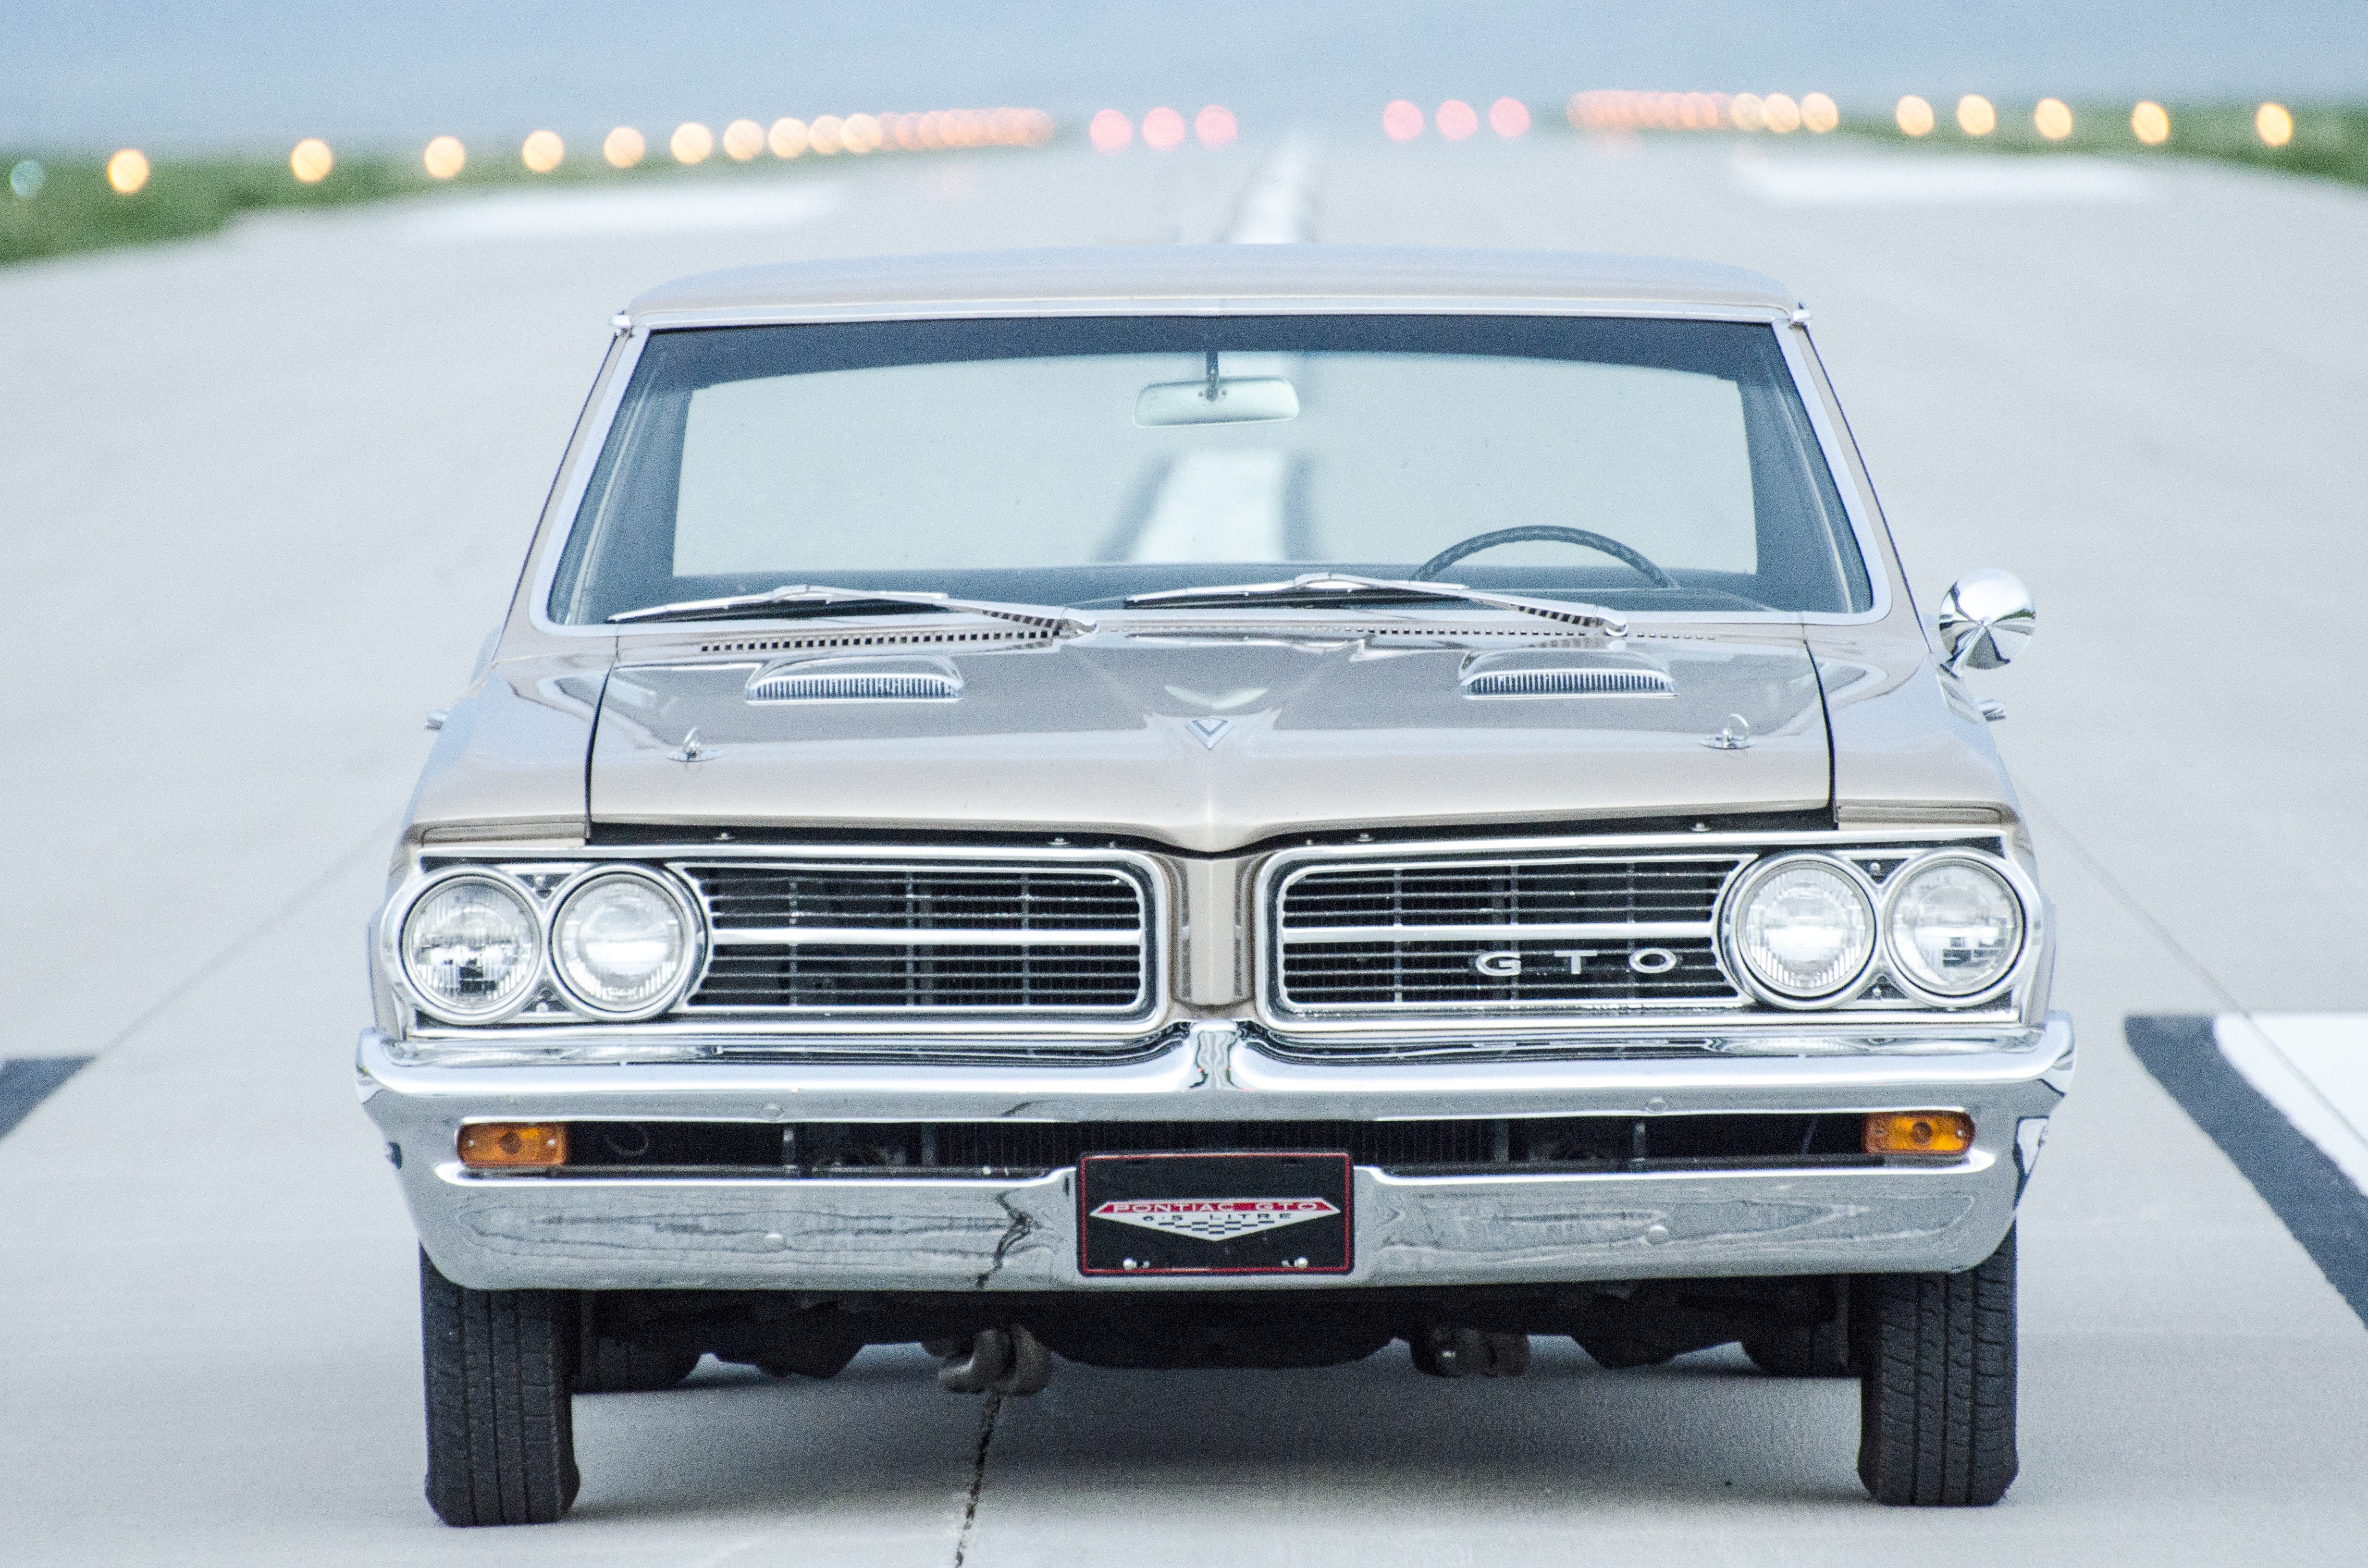
light, road, street, car, vintage, automobile, retro, perspective, vehicle, metal, auto, nostalgia, headlight, lifestyle, muscle, grill, hood, bumper, muscle car, american, chrome, luxury, sedan, style, front, classic, convertible, fast, shiny, land vehicle, automobile make, automotive exterior, full size car, pontiac gto